Vesuvius red zone

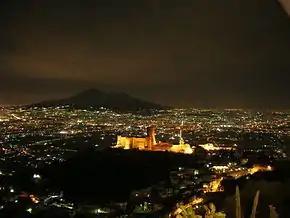
Mount Vesuvius lies in a highly populated area.

The Vesuvius red zone is the area designated to be quickly evacuated within a few days in the case of an eruption of Mount Vesuvius. The authorities believe that they will have two weeks' warning of an imminent eruption; the questions that arise are whether the population can be evacuated in time, despite a reluctance to leave their homes; and if there be as much as two weeks' warning in reality.